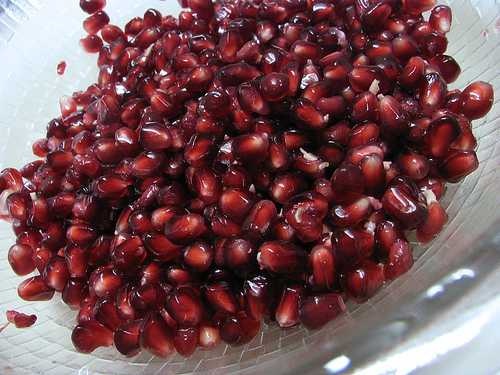
Label: Pomegranate